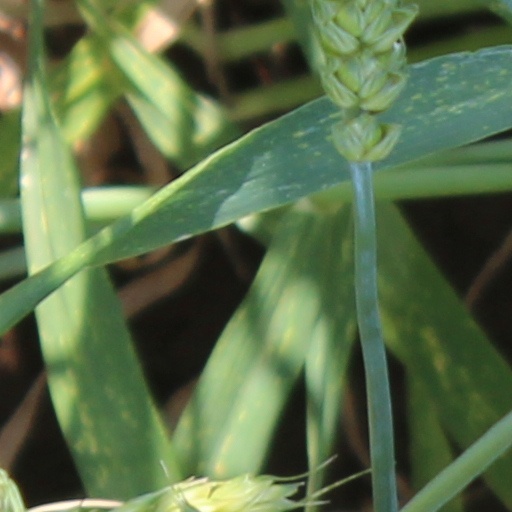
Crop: wheat